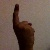
The image shows a hand gesture representing the number 1 in Indian Sign Language.